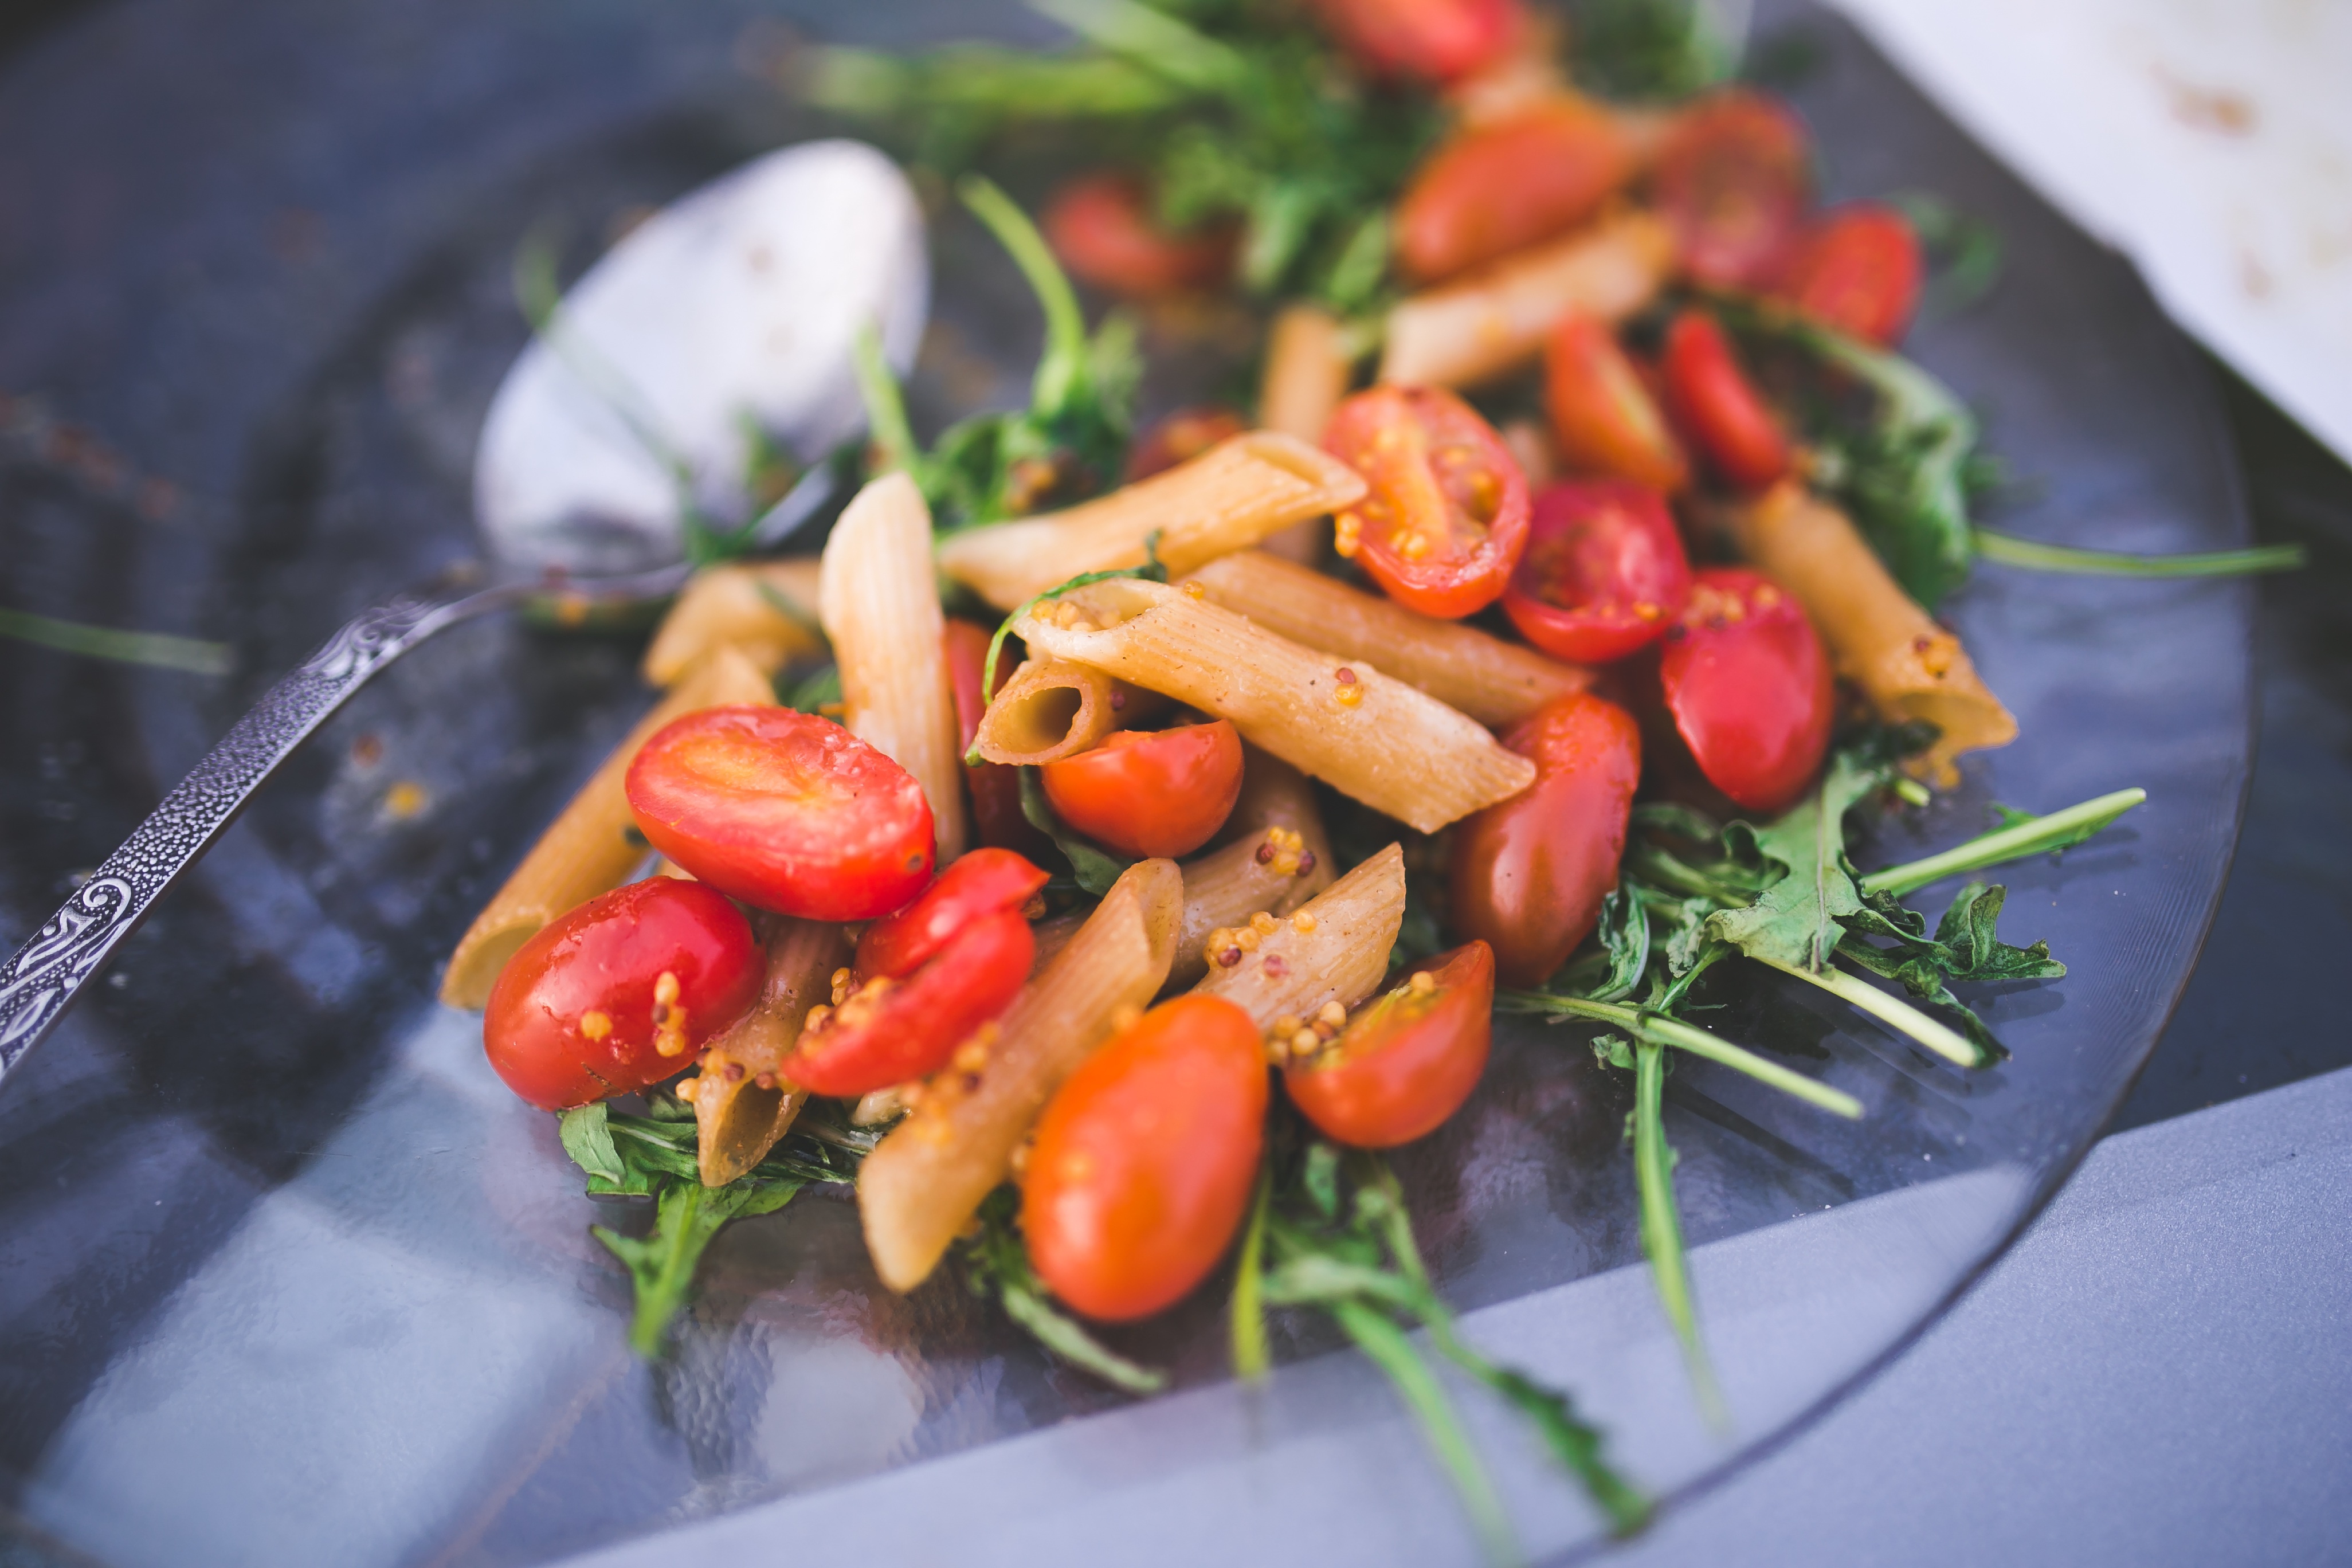
dish, meal, food, salad, green, produce, vegetable, plate, lunch, pasta, carrot, tomato, vegetables, vegetarian, penne, fit, red tomato, flowering plant, rucola